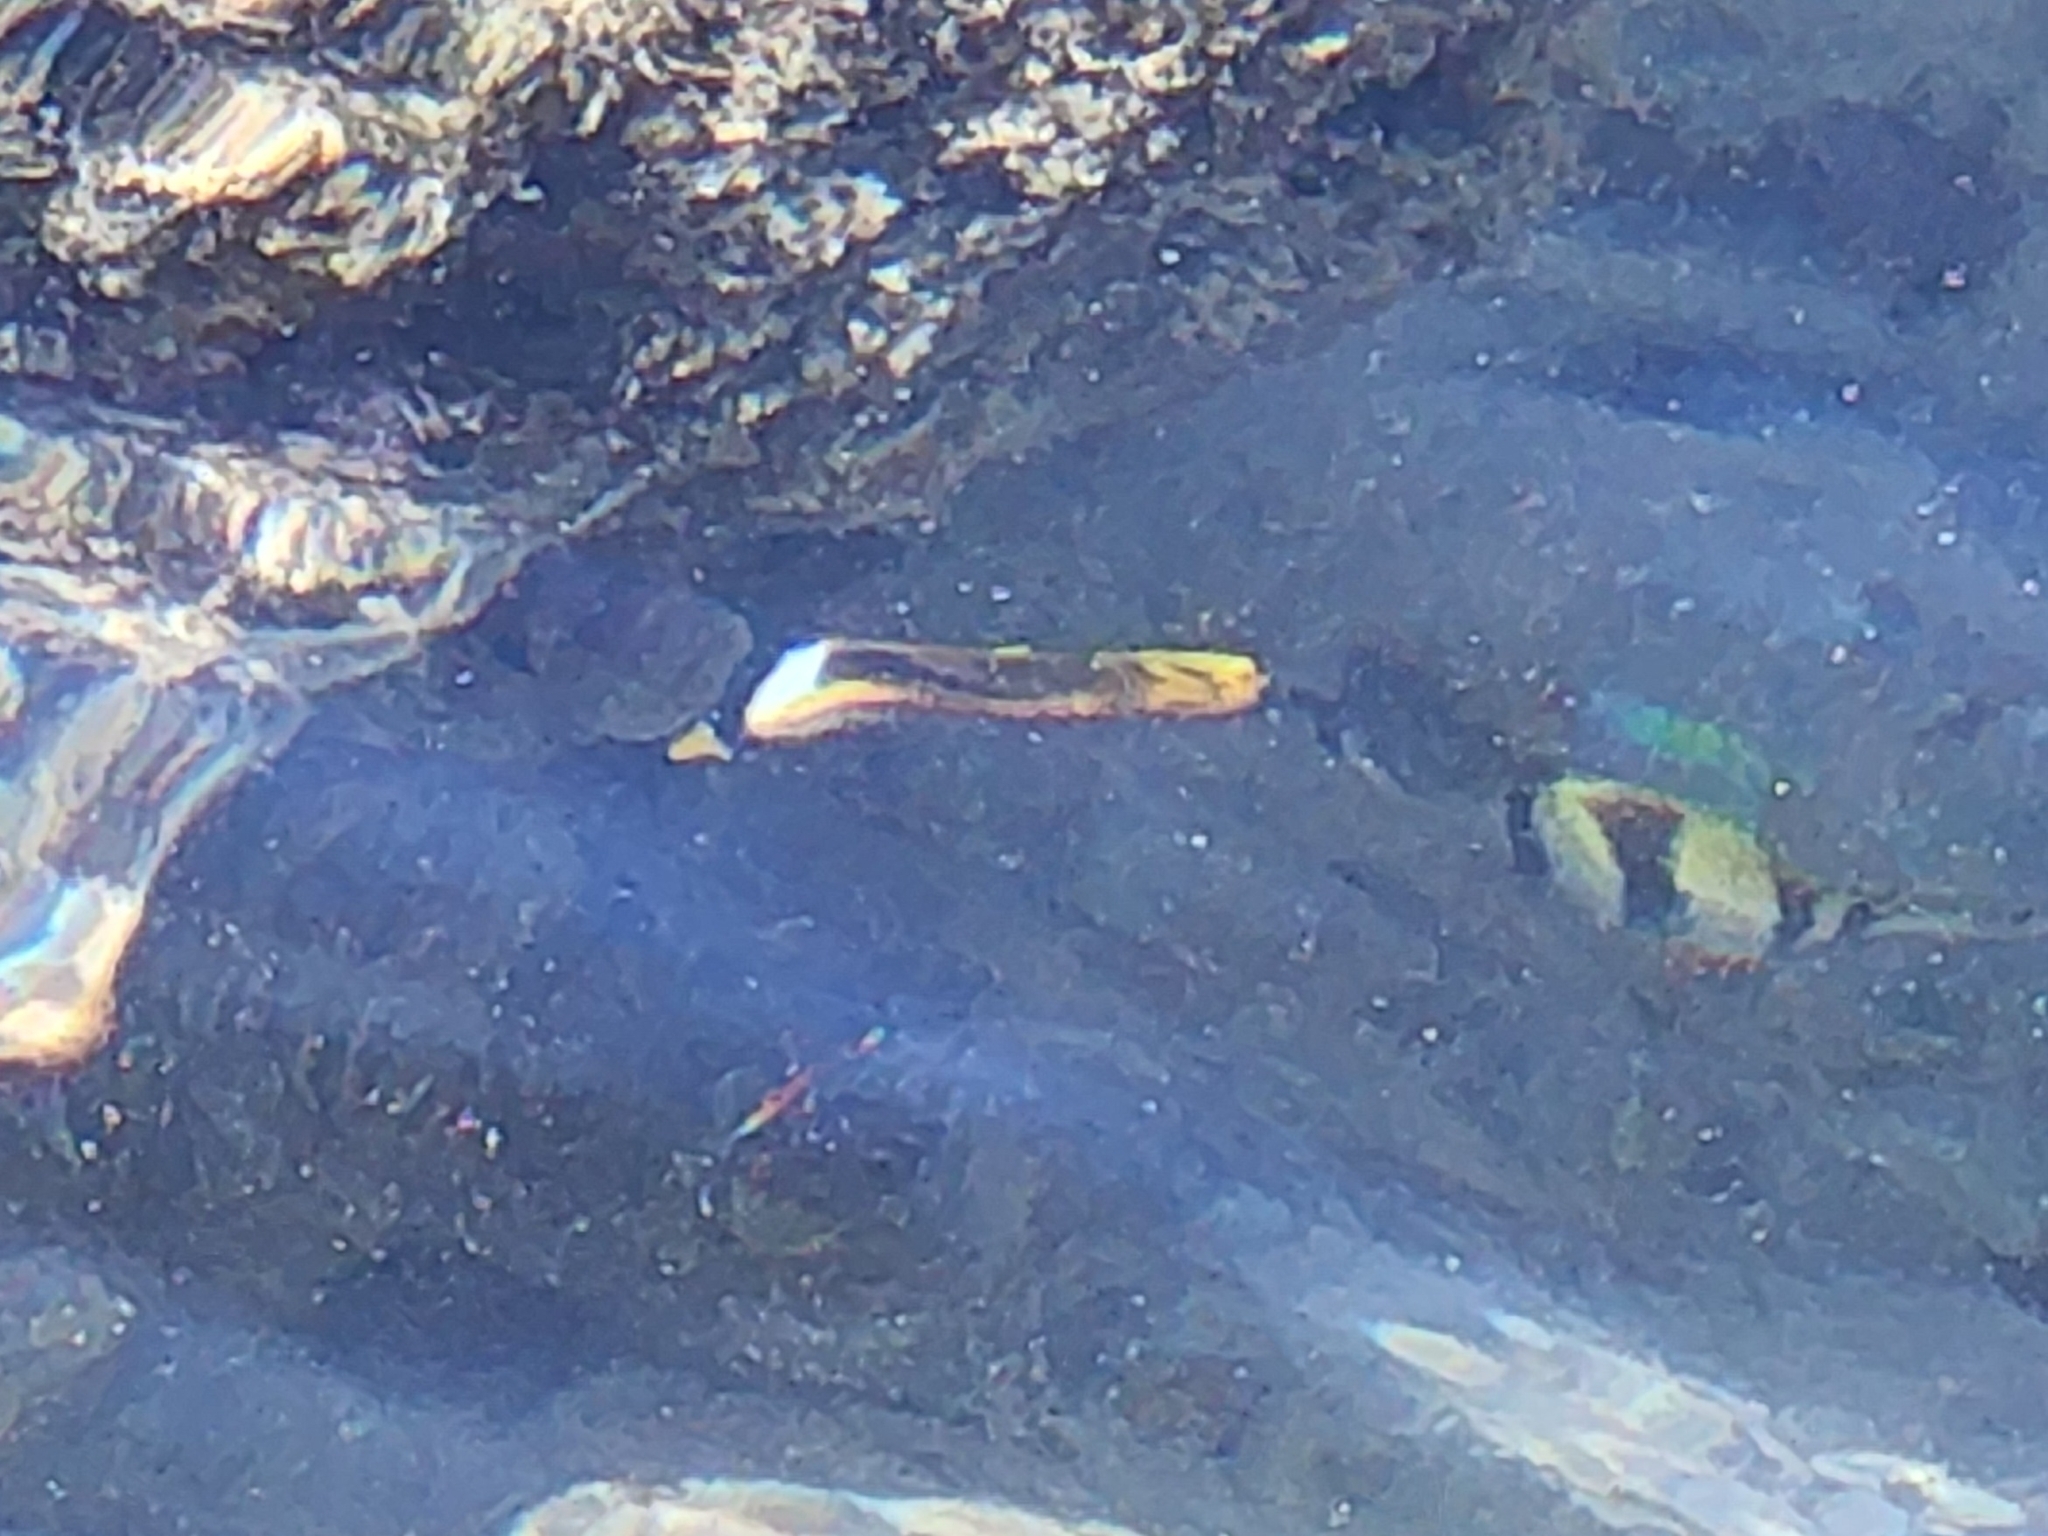
Chaetodon lunula (Raccoon Butterflyfish)